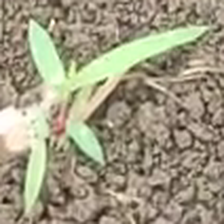
Weed species: Digitaria_SP_(Digitaria Sanguinalis )